Jack Holt (trainer)

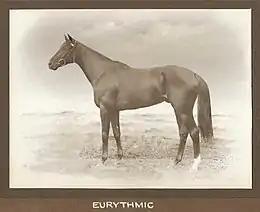
Eurythmic, 1921 Sydney Cup winner

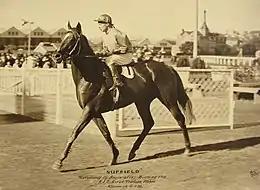
Nuffield, 1938 AJC Sires Produce winner

Other horses he trained were: Avenger, Beau Fils, David, El Ray, Gallantic, Hyperion, Idea, King Pan, Man at Arms, Metellus, Radiant Lady, Royal Joker, Sailing Home, Sir Ibex, Smoke Bomb, Studio and Victorian King. His jockeys included Frank Dempsey, Theo Lewis and W. Duncan.